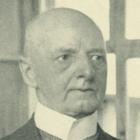
Age: 77